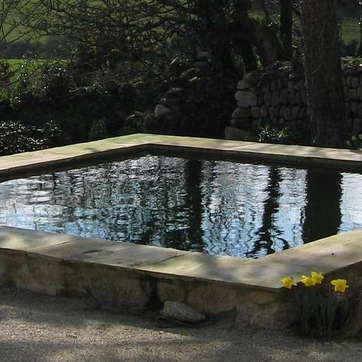
Material: water